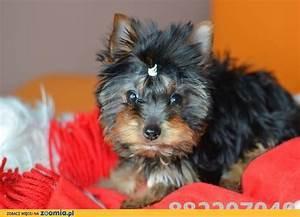
dog